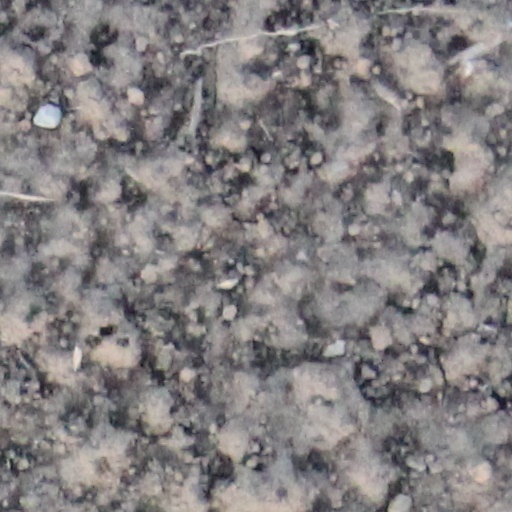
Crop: wheat